Hamamatsu Castle

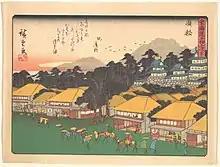
Print of Utagawa Hiroshige

Tokugawa Ieyasu spent 17 years at Hamamatsu Castle, from age 29 to 45. The Battle of Anegawa, Battle of Nagashino, and Battle of Komaki and Nagakute were all fought when Hamamatsu was his seat. After his defeated at the Battle of Mikatagahara, Ieyasu forced to retreat here for what he thought would be his final stand. However, the tide later turned for Ieyasu and he survived. He renamed Hikuma Castle "Hamamatsu Castle" in 1577.